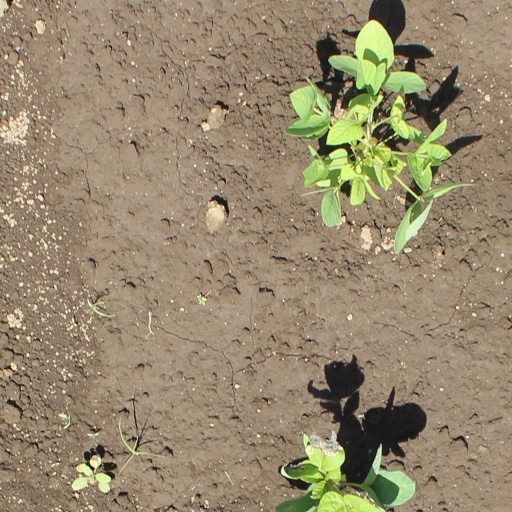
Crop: soybean